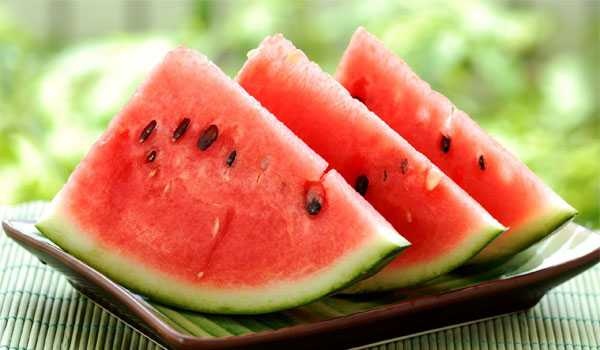
Label: Watermelon